Dorfbeuern

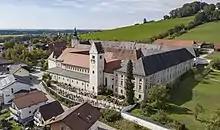
Michaelbeuern Abbey

Dorfbeuern is situated in the district Salzburg-Umgebung, 30 km north of Salzburg on the boundary with Upper Austria.